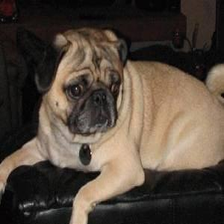
Species: dog
Breed: pug